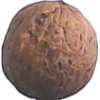
Label: Walnut 1